Minotani Station

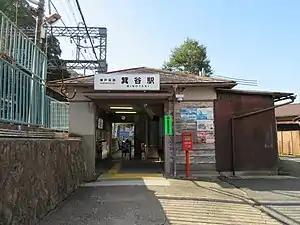
Station building in November 2018

is a passenger railway station located in Kita-ku Kobe, Hyōgo Prefecture, Japan. It is operated by the private transportation company, Kobe Electric Railway (Shintetsu).